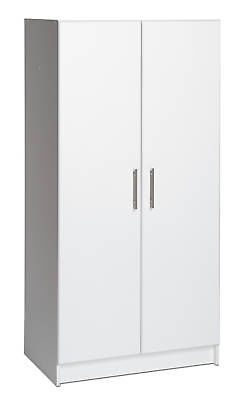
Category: cabinet